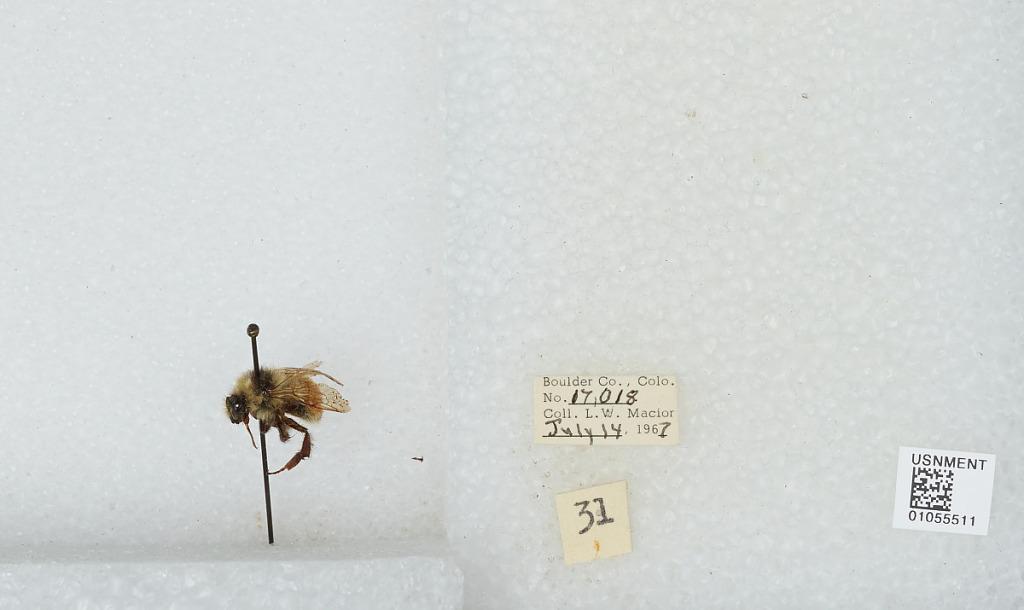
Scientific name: Bombus (Pyrobombus) bifarius Cresson
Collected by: L. Macior
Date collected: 1967-7-14
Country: United States
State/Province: Colorado
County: Boulder
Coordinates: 40.0017, -105.308